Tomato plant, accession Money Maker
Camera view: bottom (45 deg); turntable rotation: 120 degrees
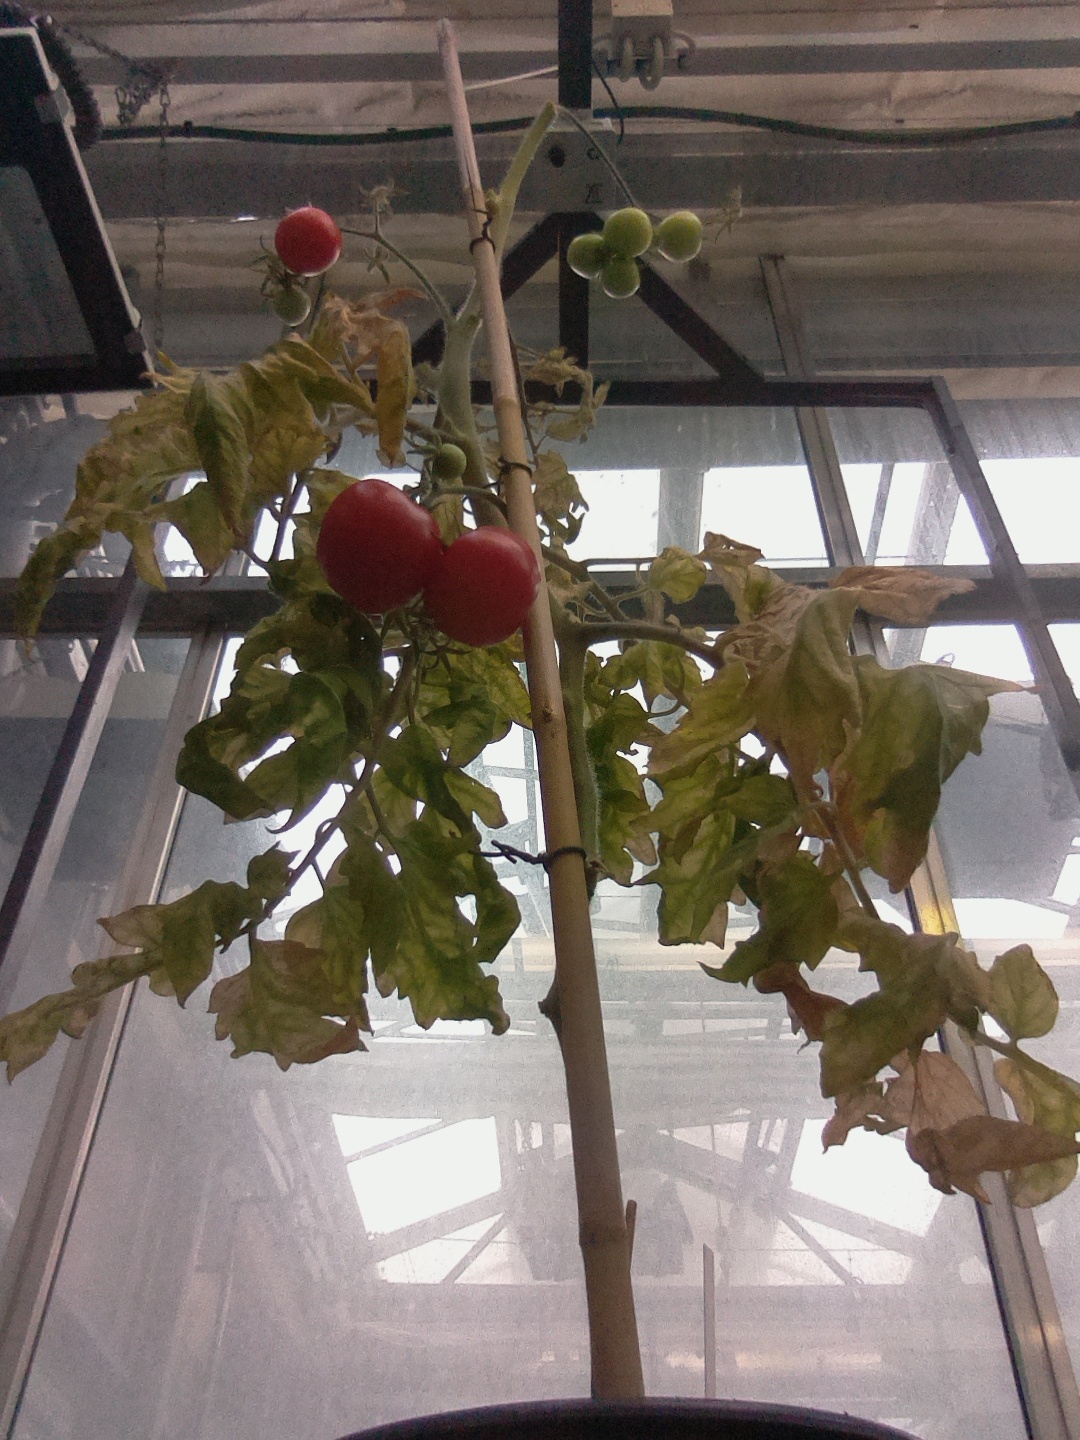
BBCH growth stage 85: 50%-60% of fruits show typical fully ripe color